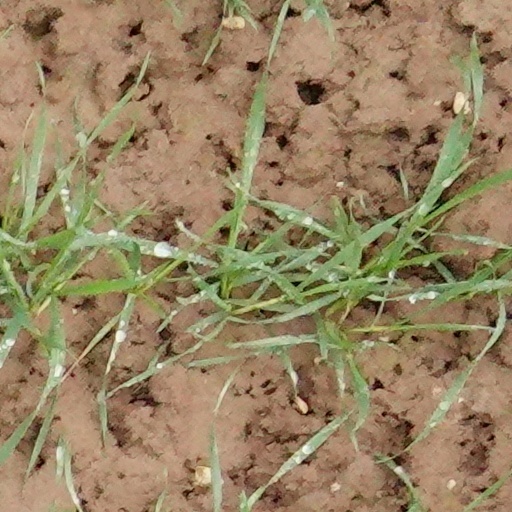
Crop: wheat